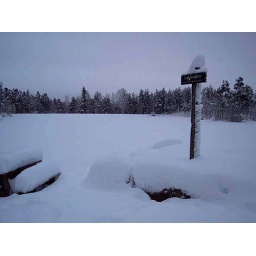
Lake and picnic table in white